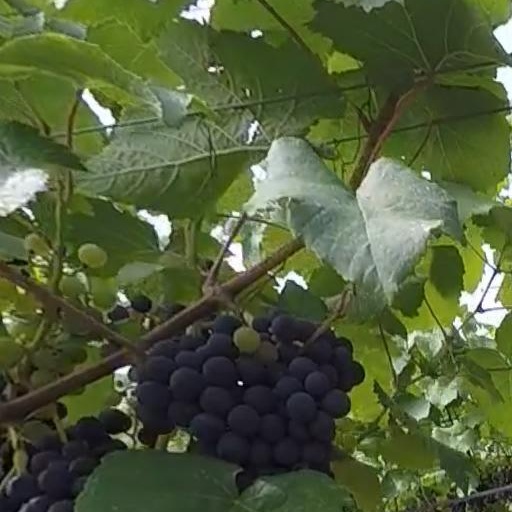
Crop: grape